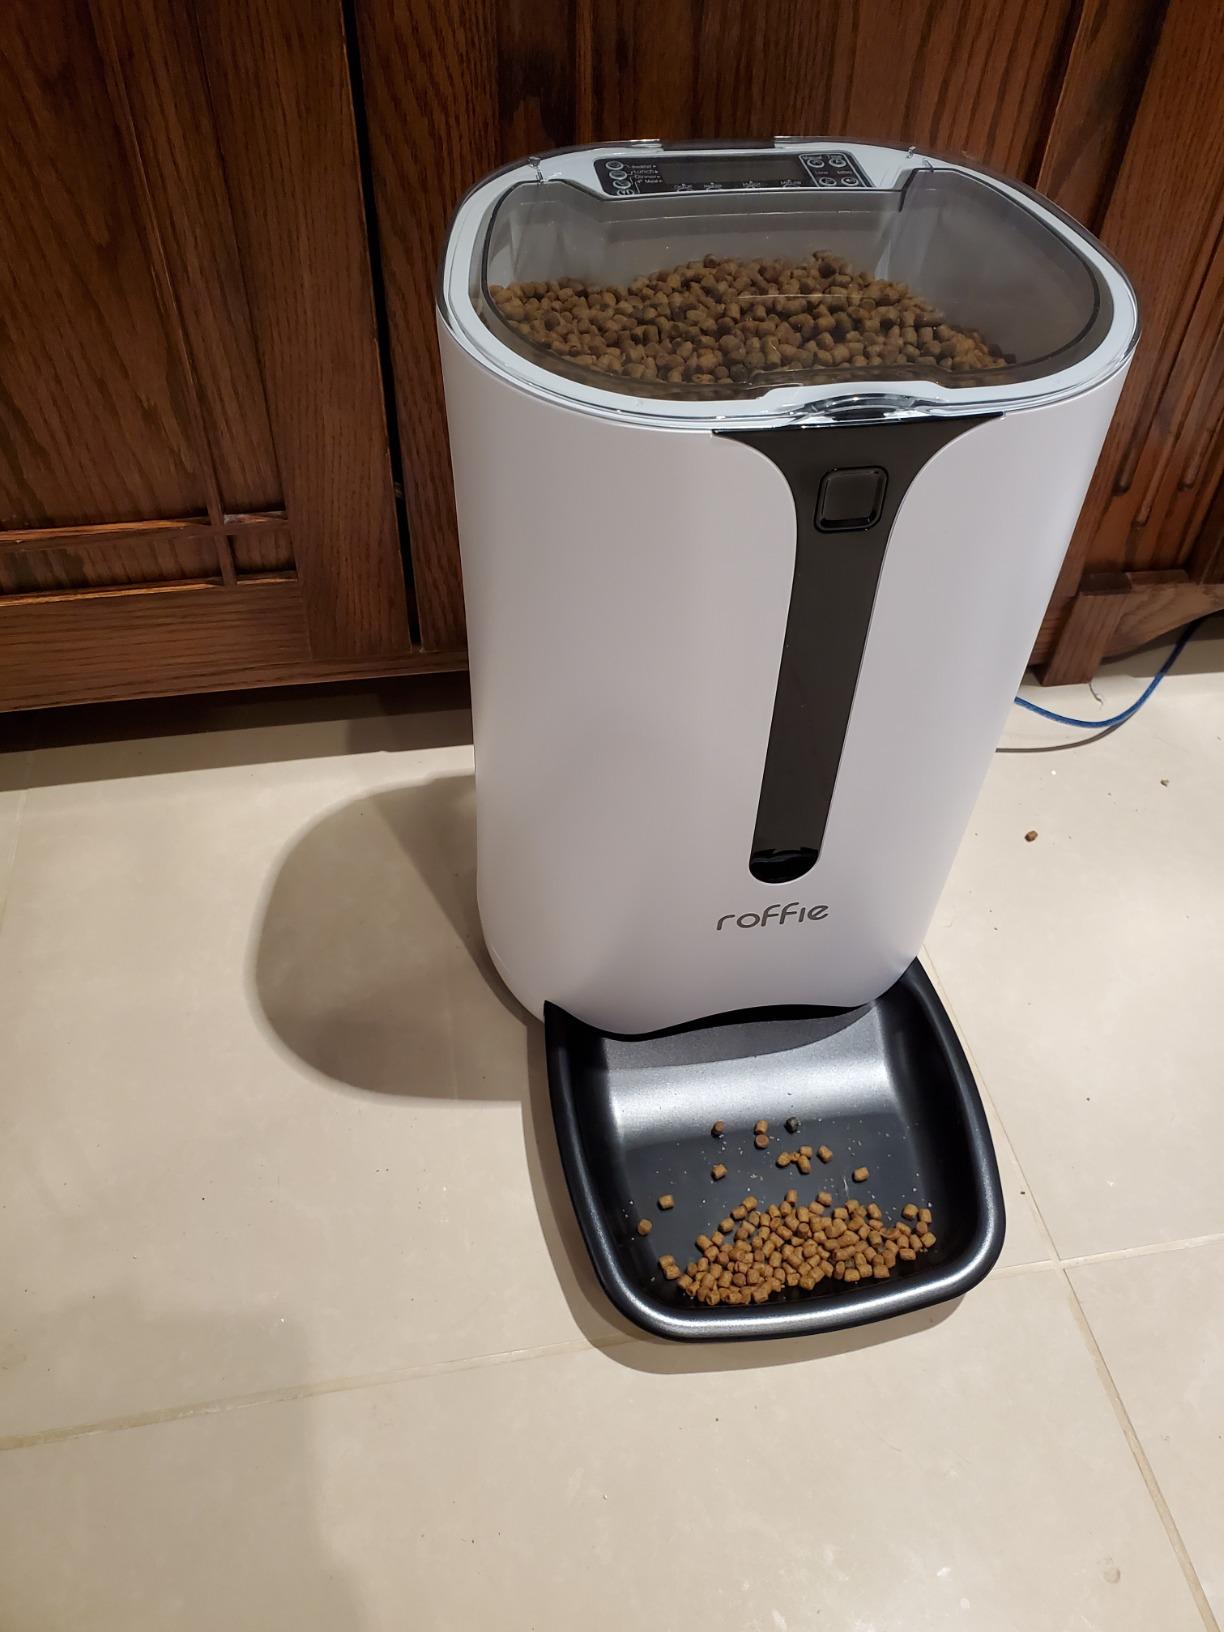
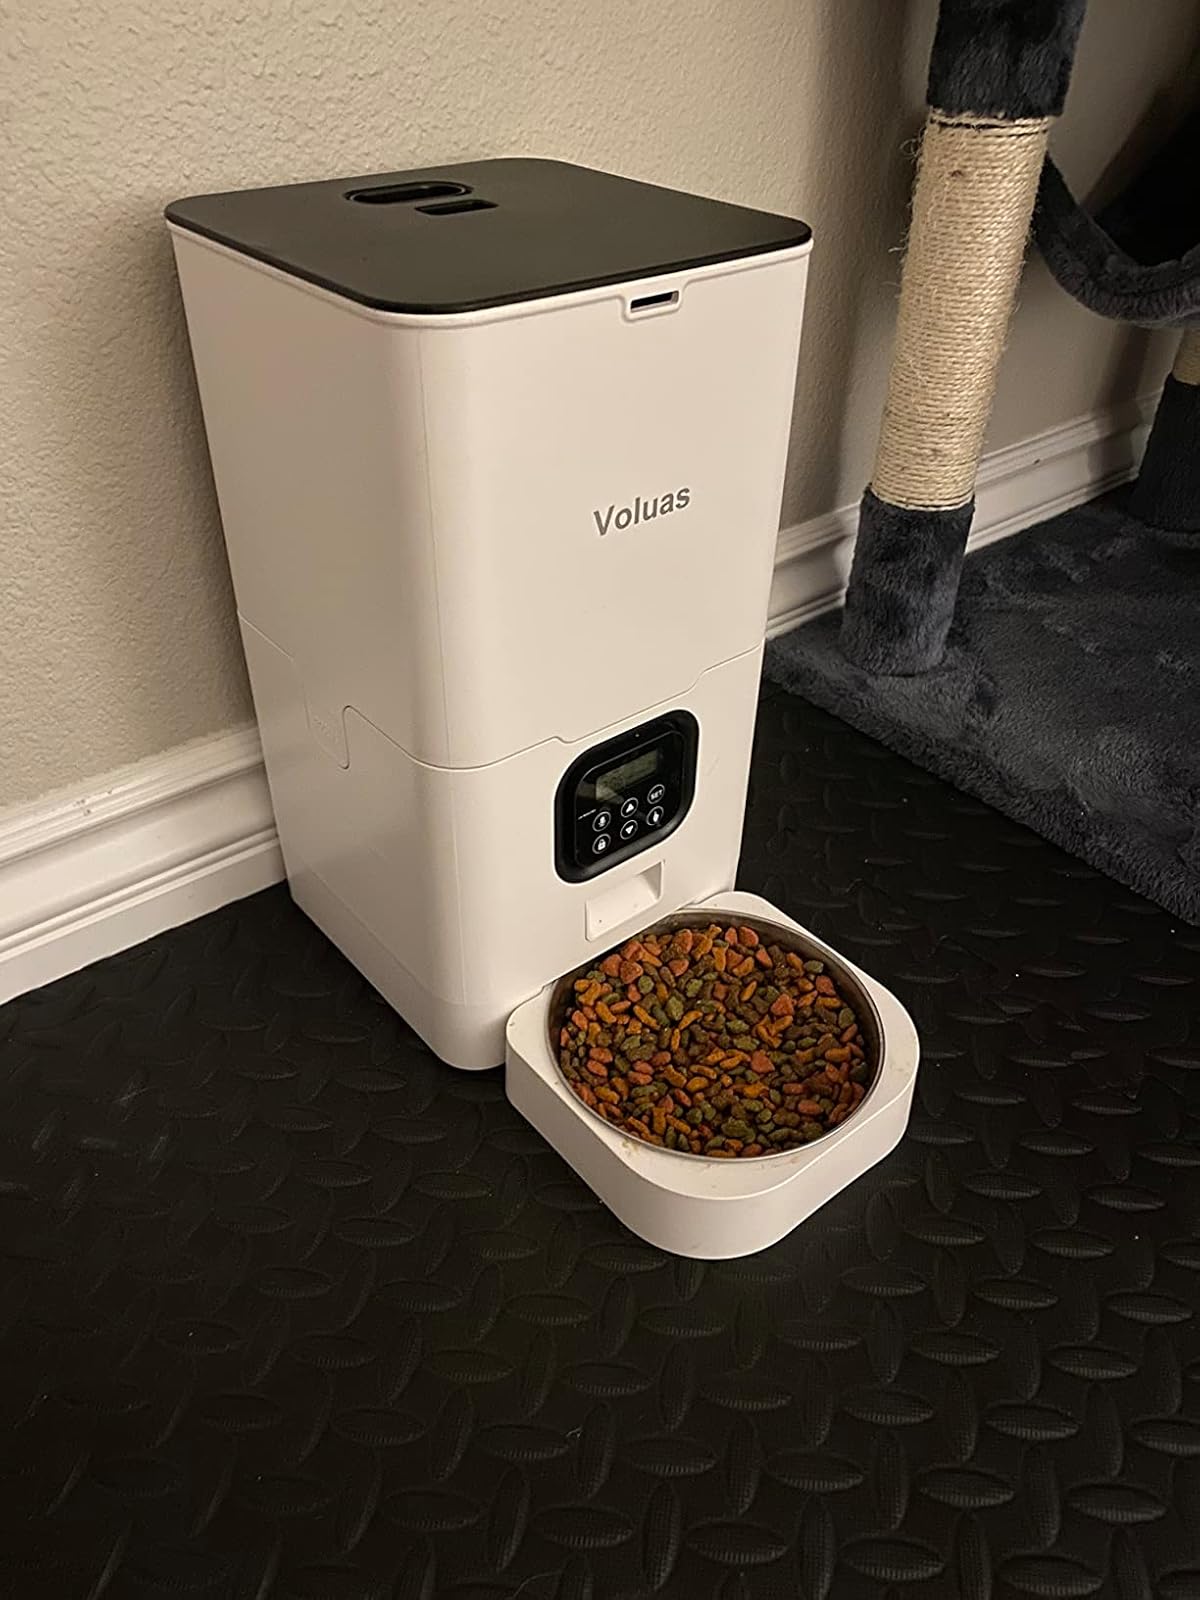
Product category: items_feeder
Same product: no